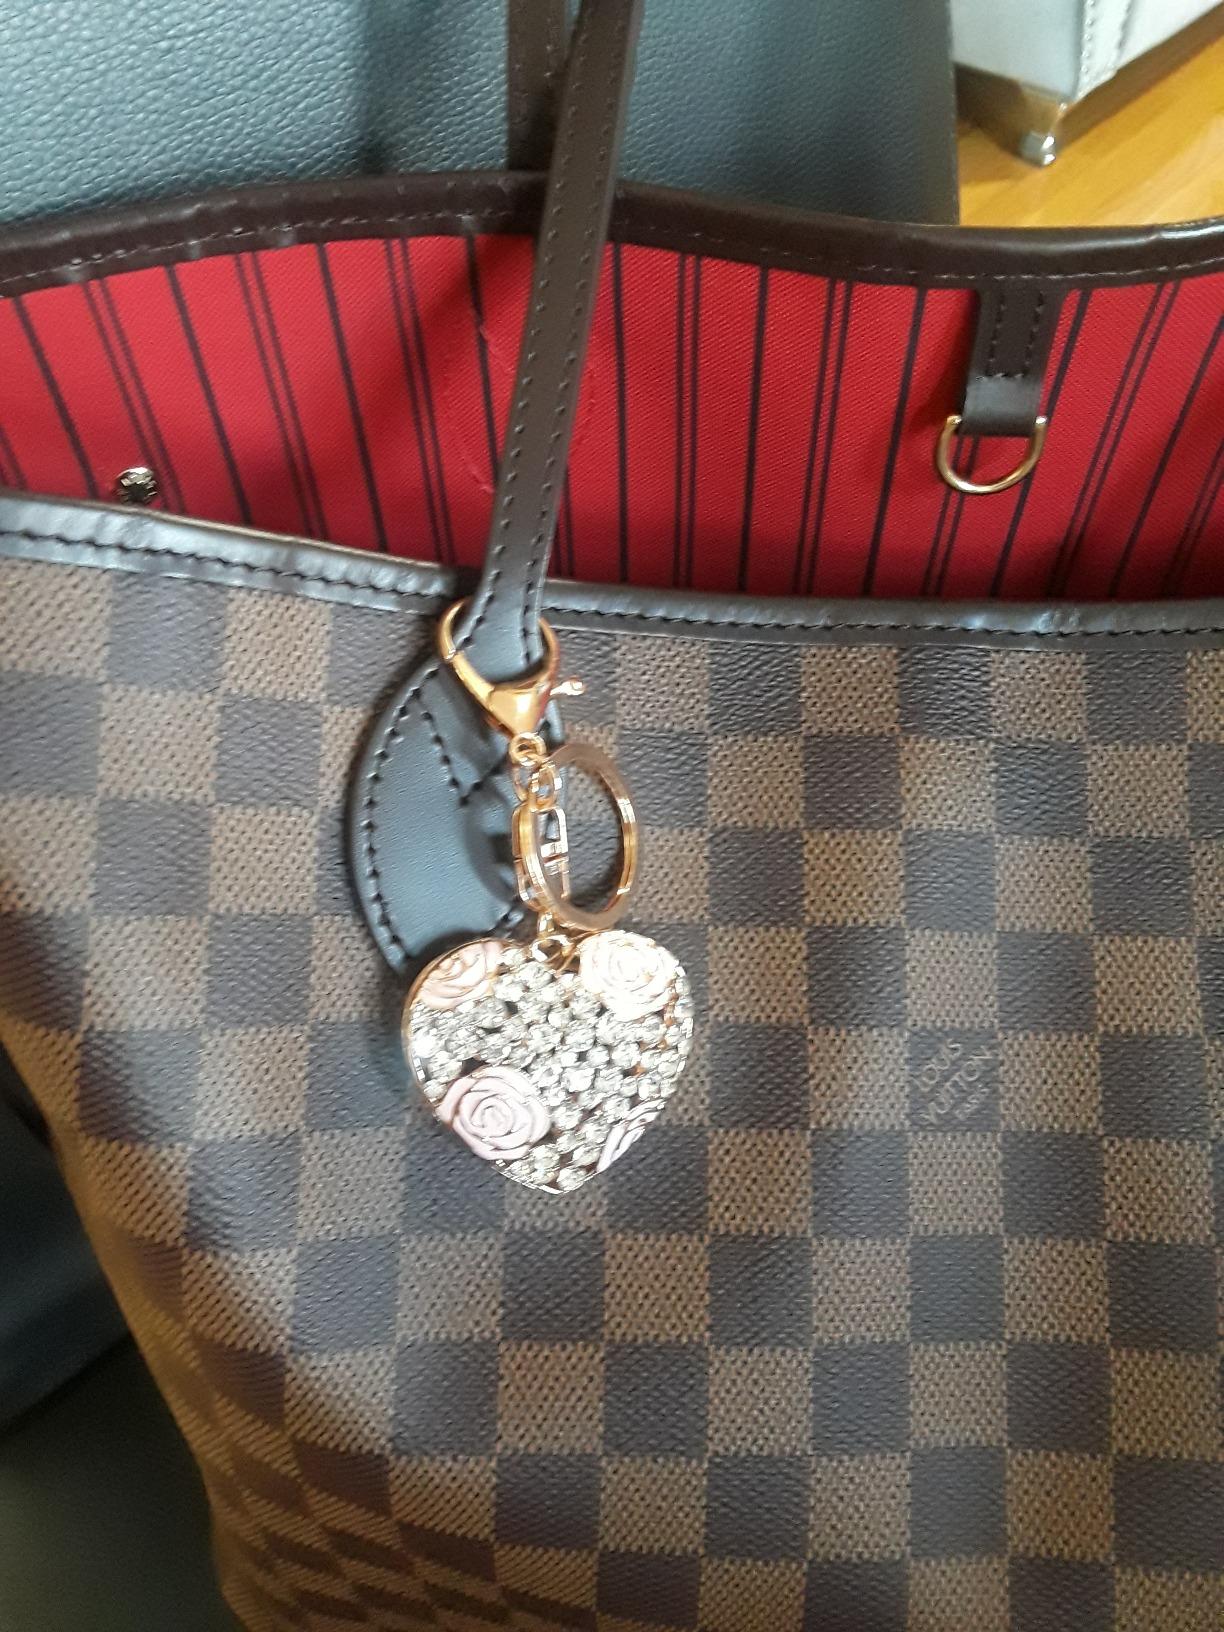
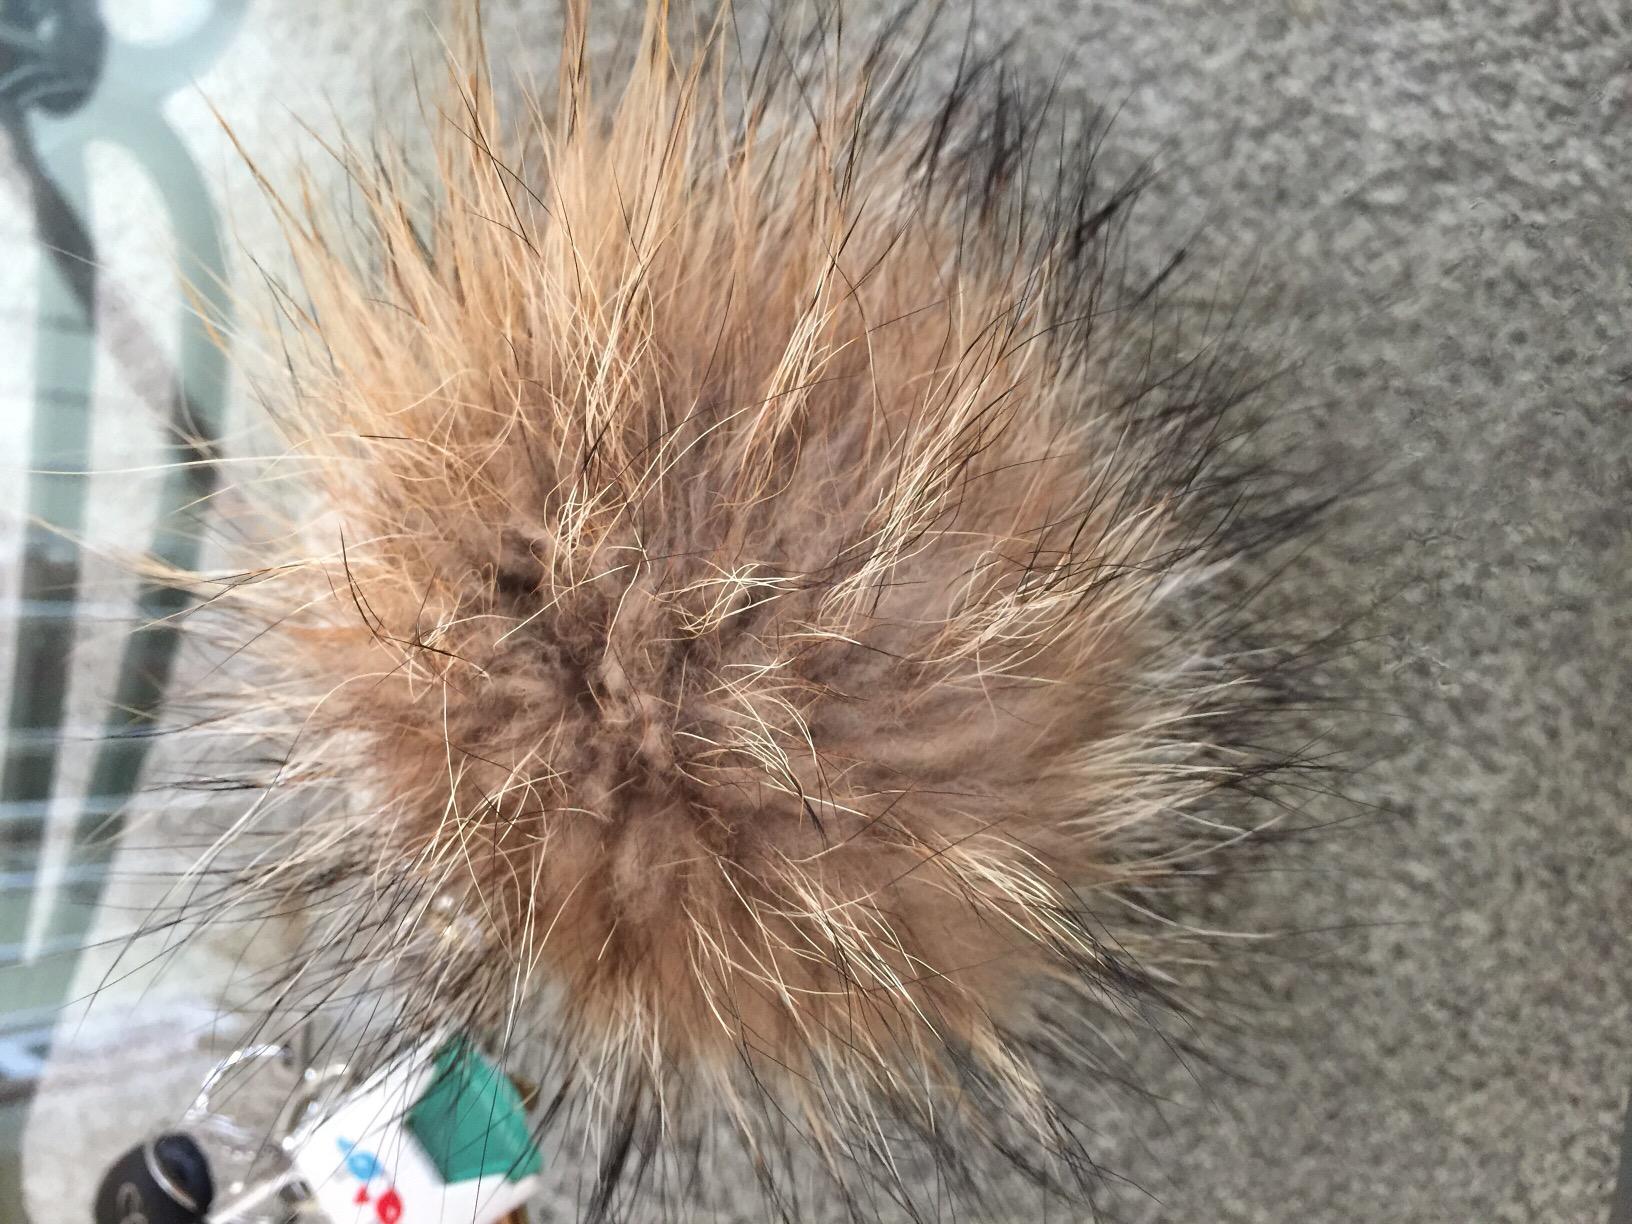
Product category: accessories_keychain
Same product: no